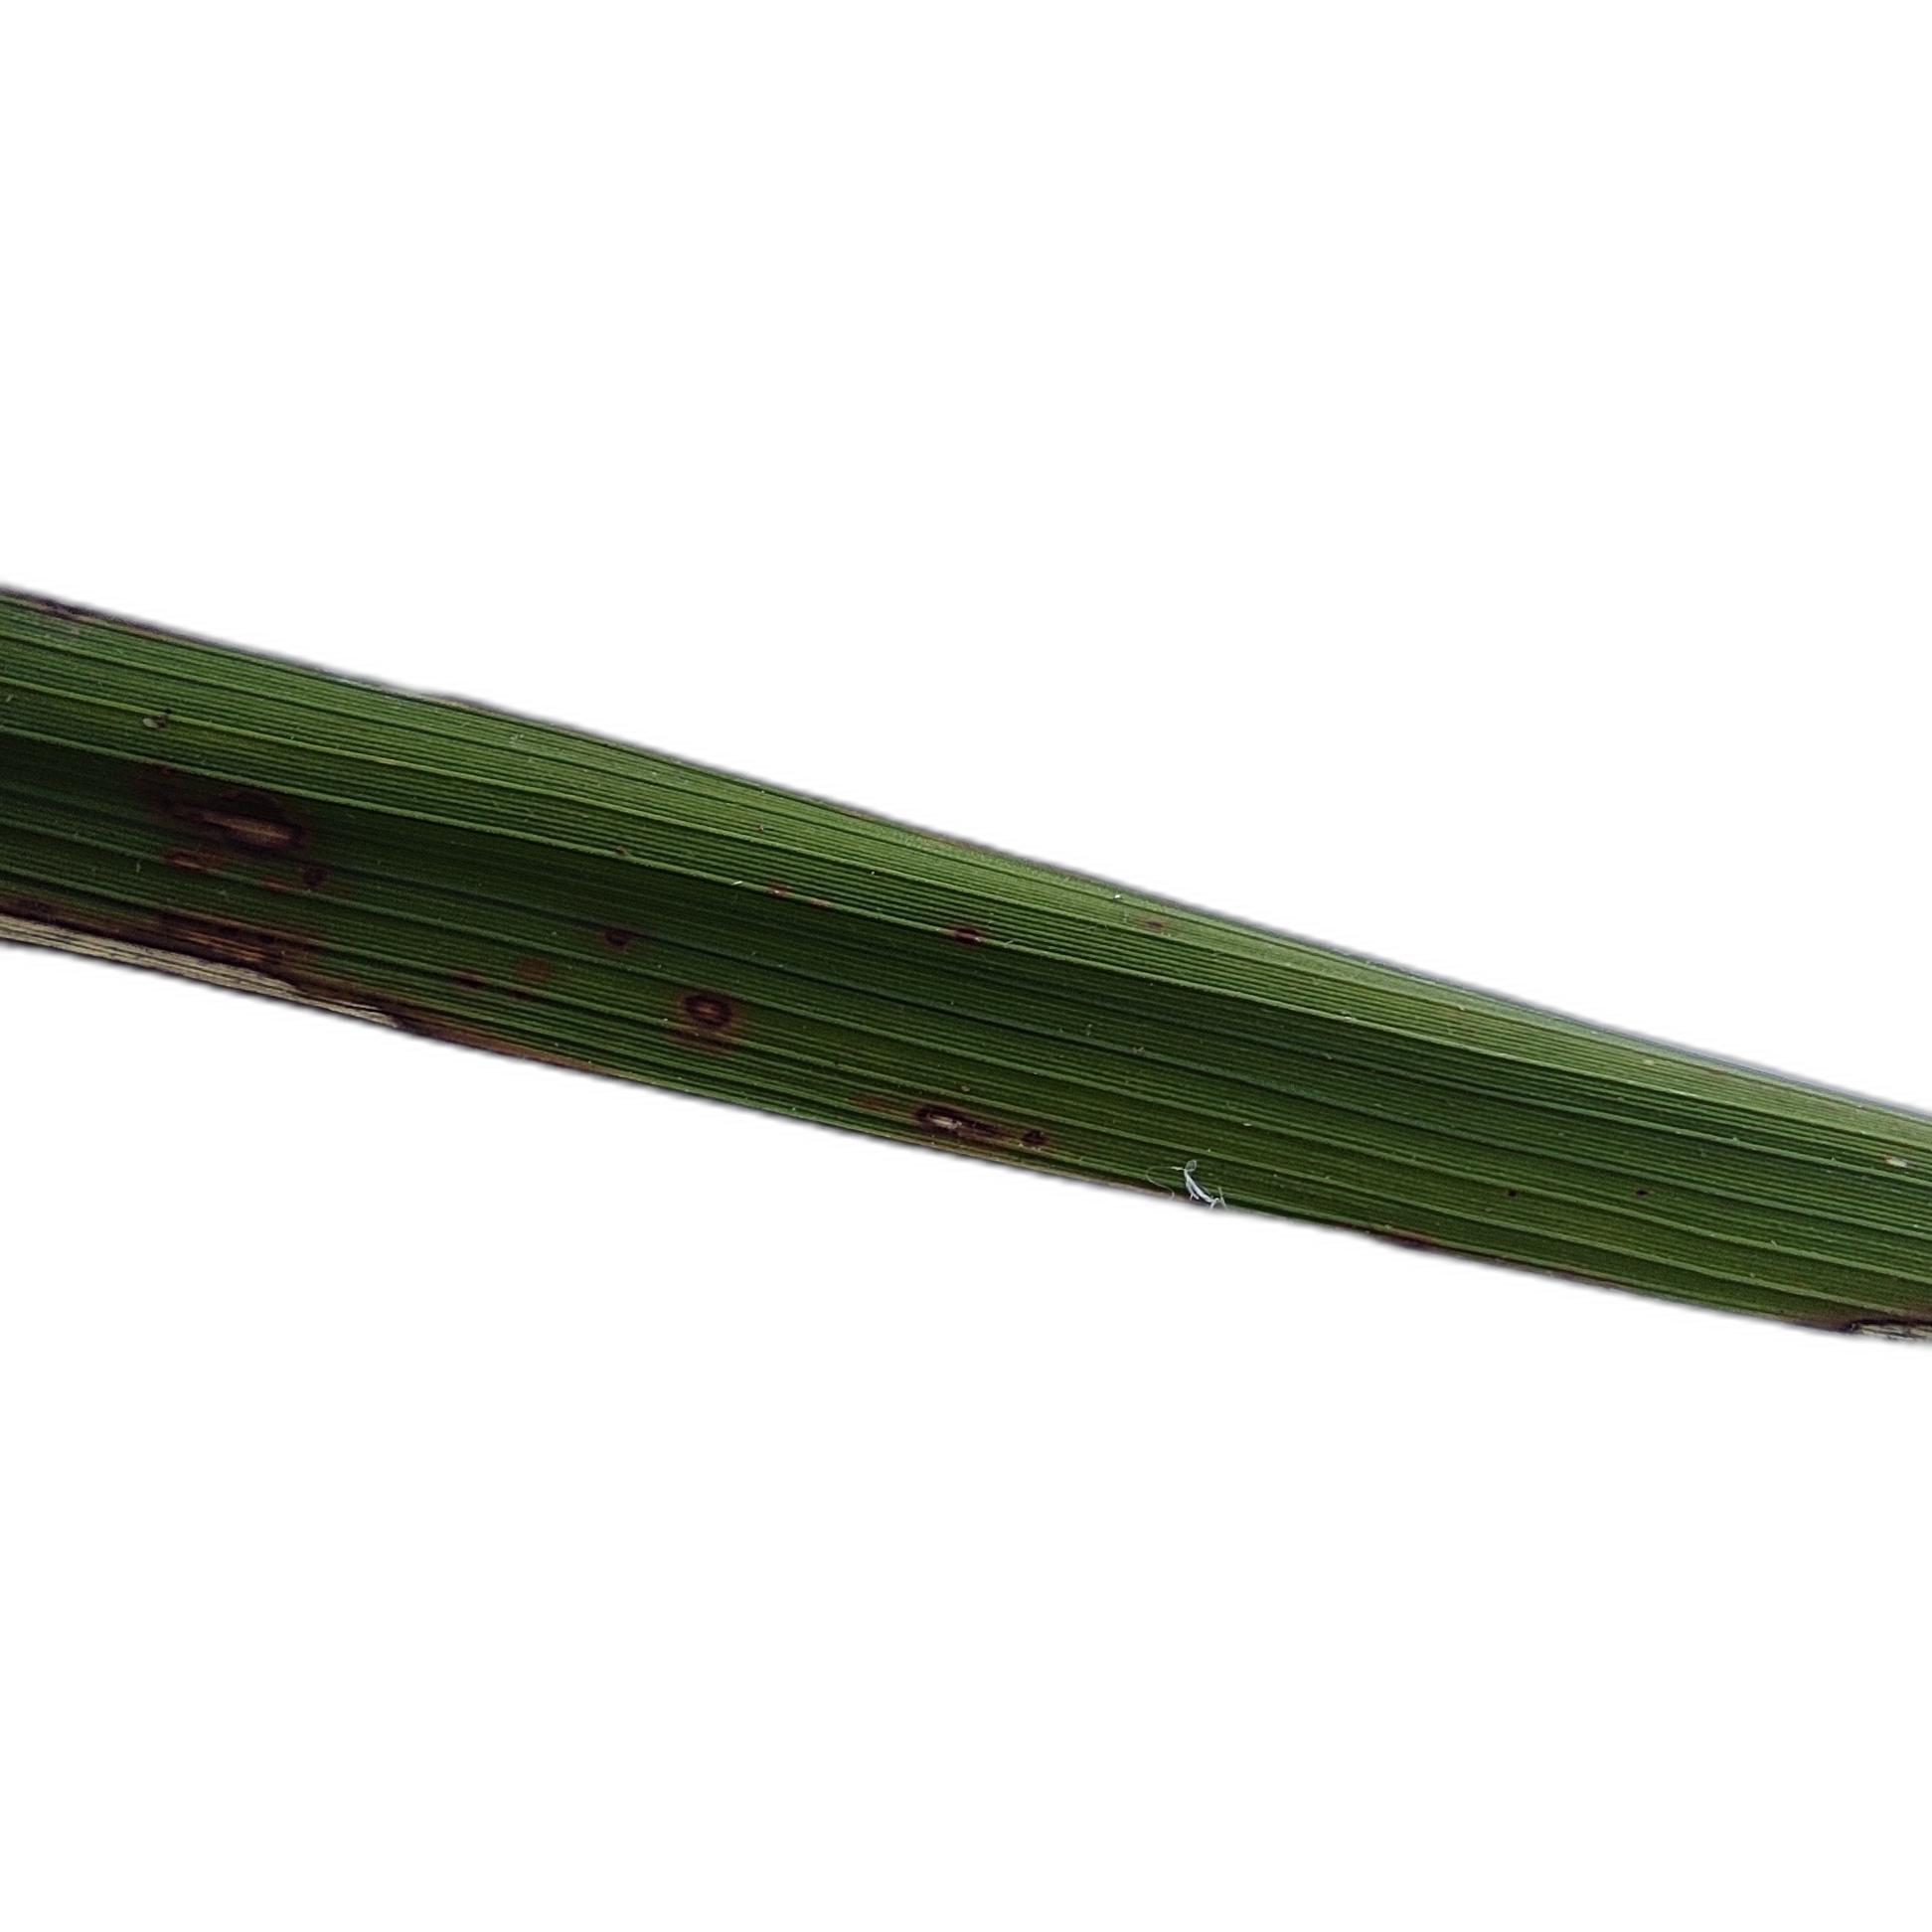
Label: Rice Blast